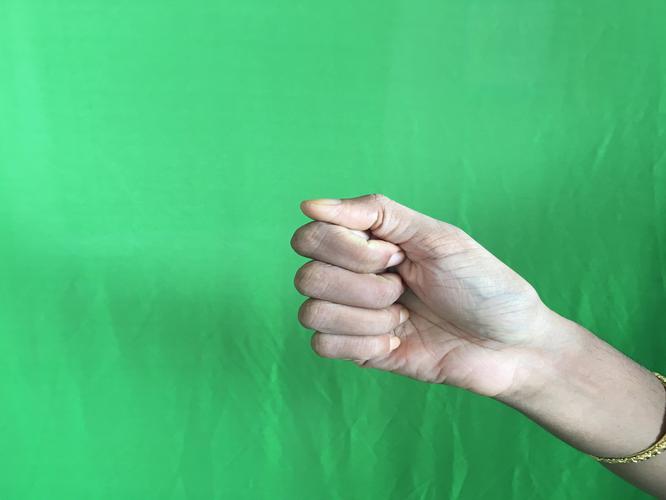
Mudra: Mushti
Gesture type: single_hand